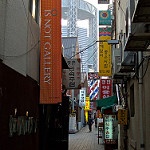
Label: street